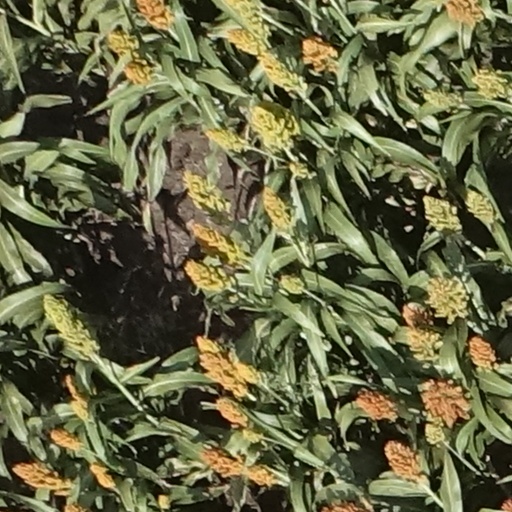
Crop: sorghum